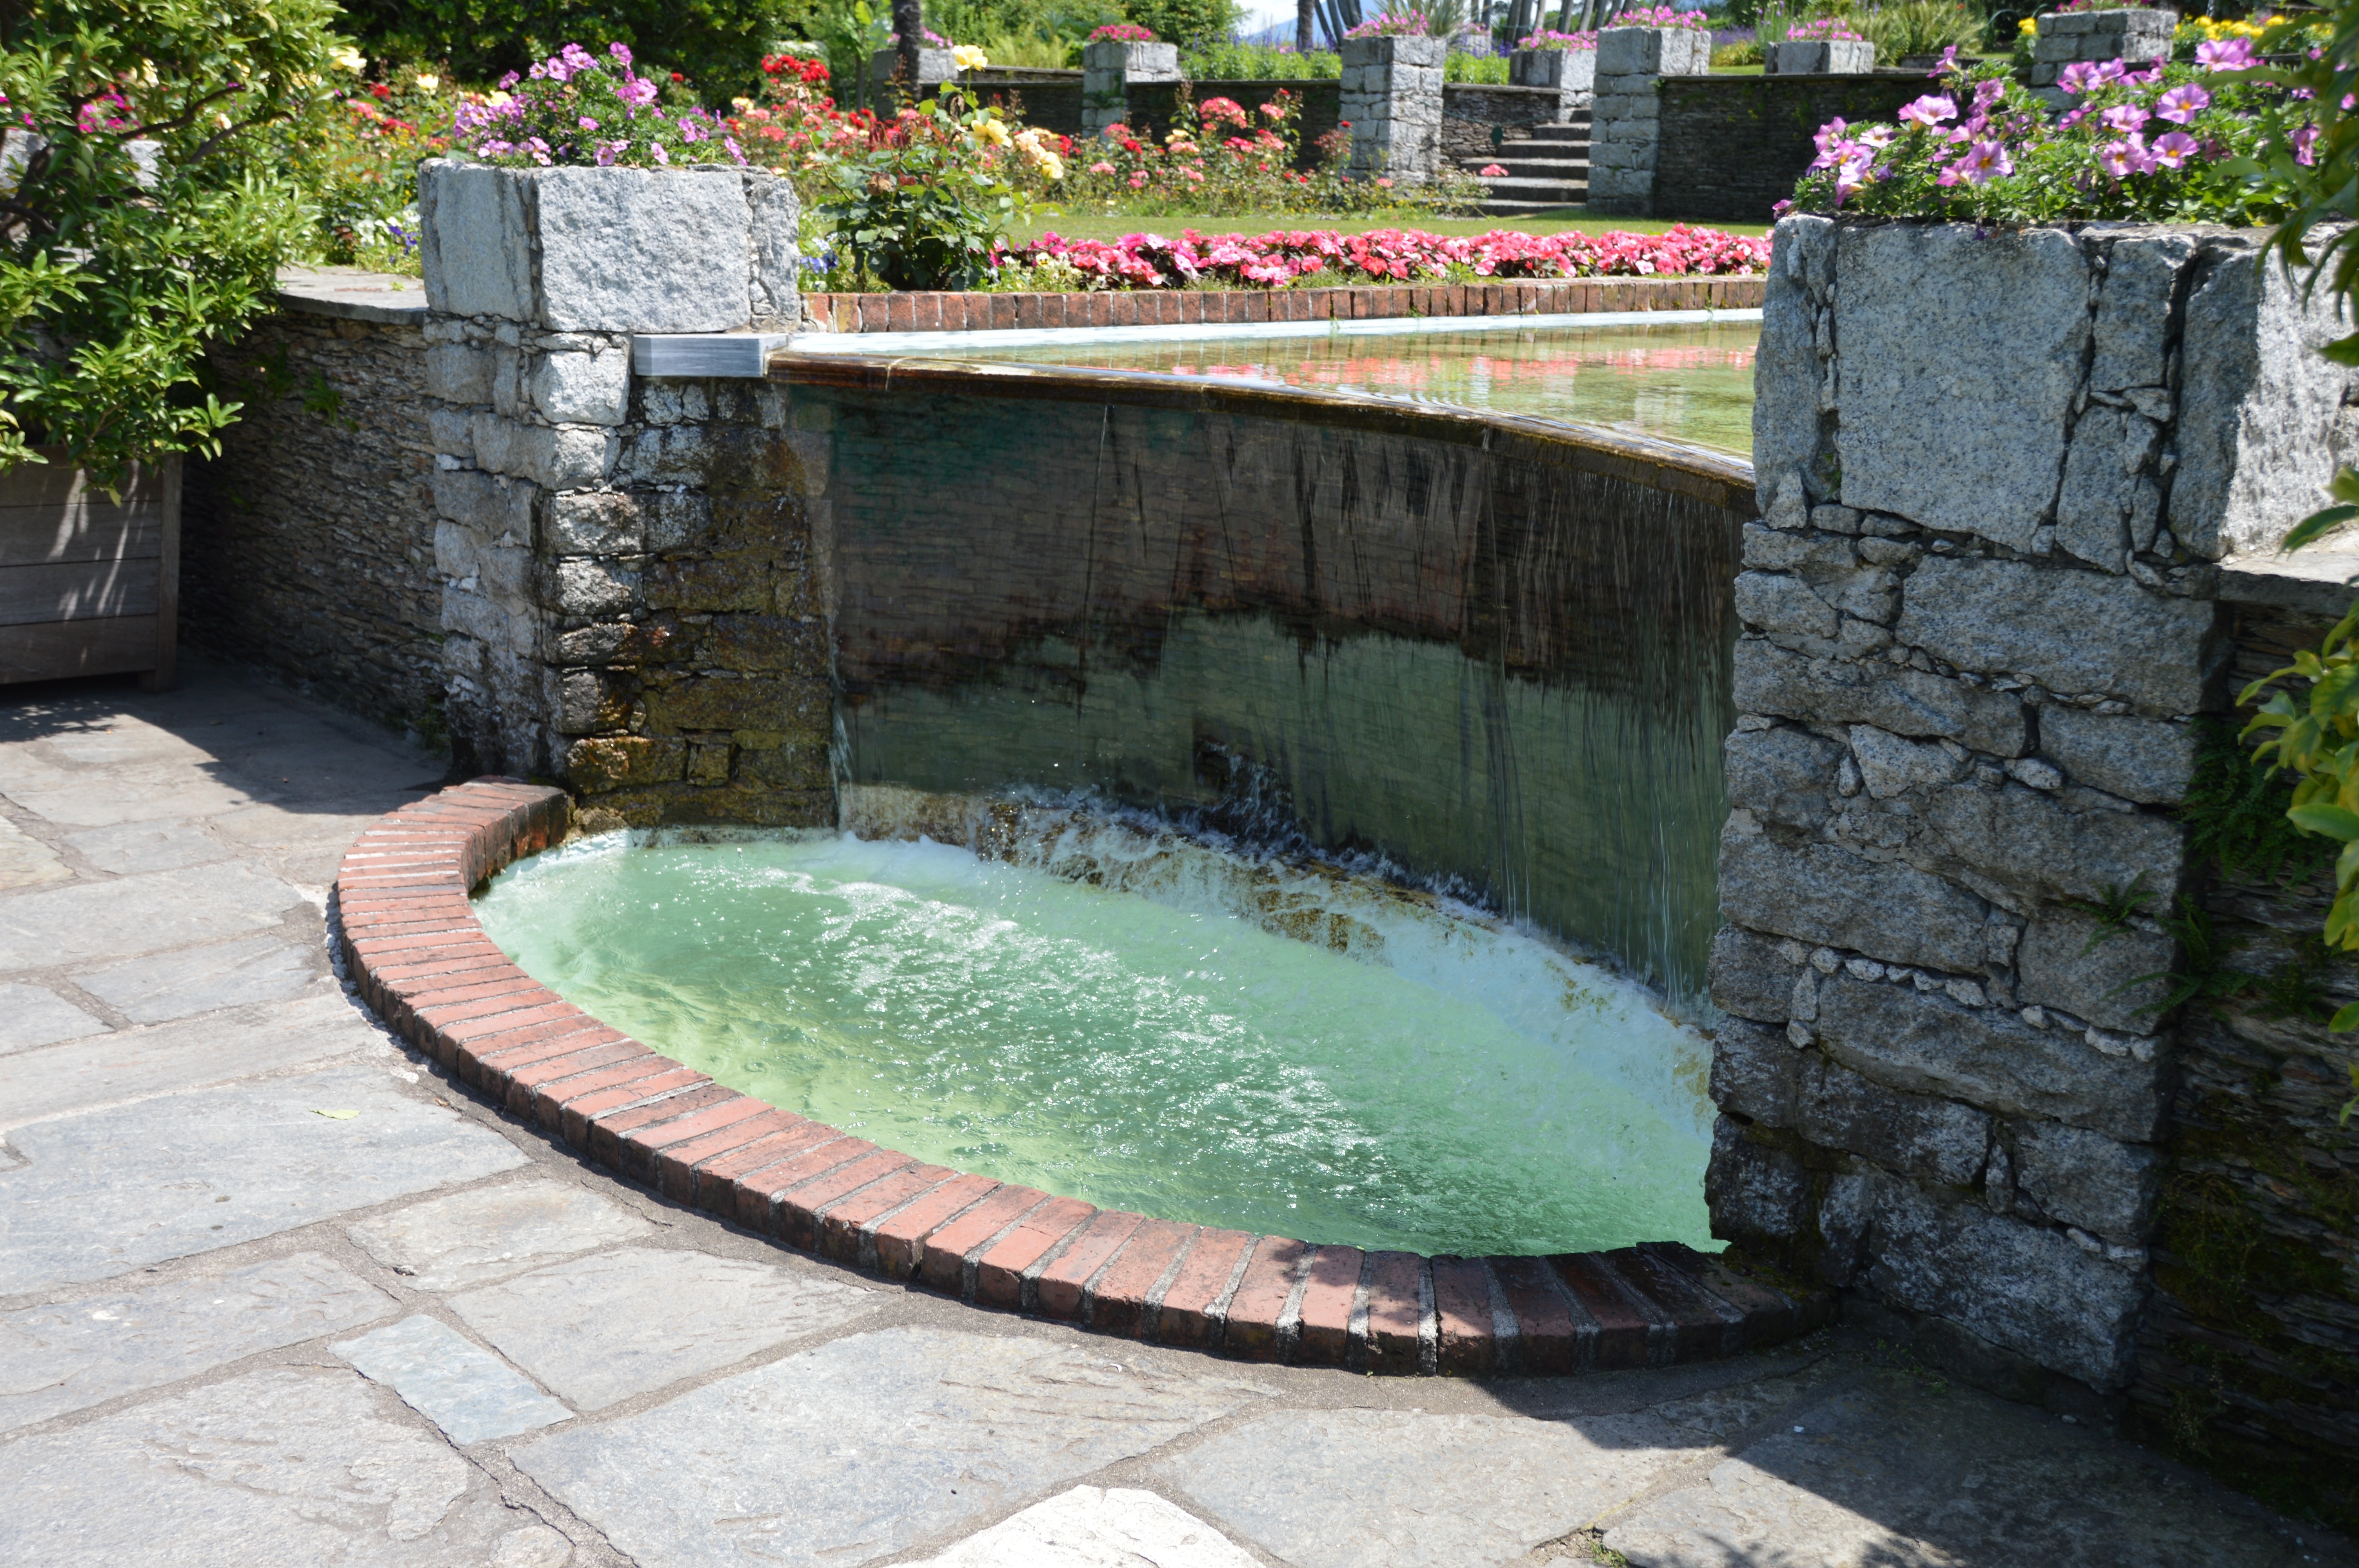
nature, lawn, wall, pond, swimming pool, backyard, italy, garden, botanical, landscaping, courtyard, fountain, yard, locarno, water feature, verbania, landscape architect